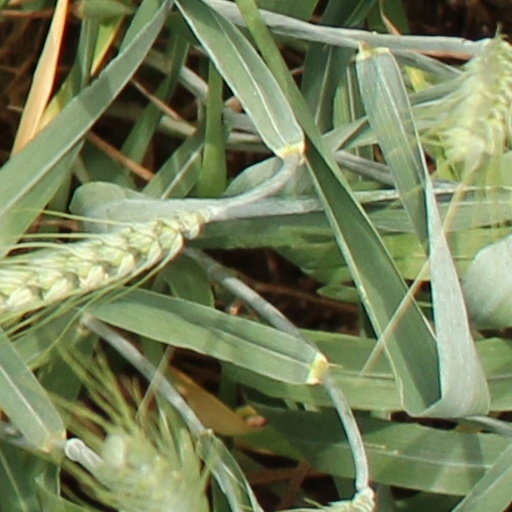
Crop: wheat